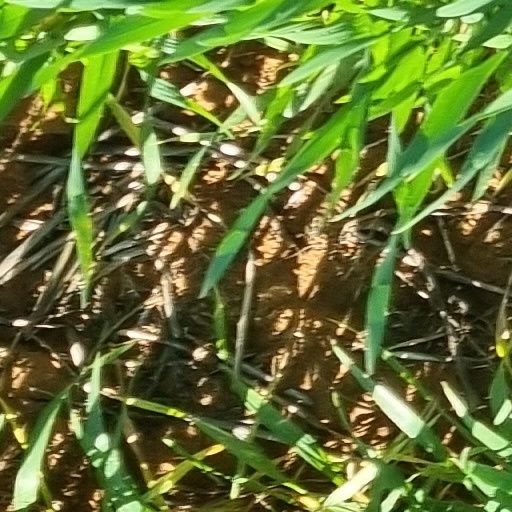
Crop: wheat